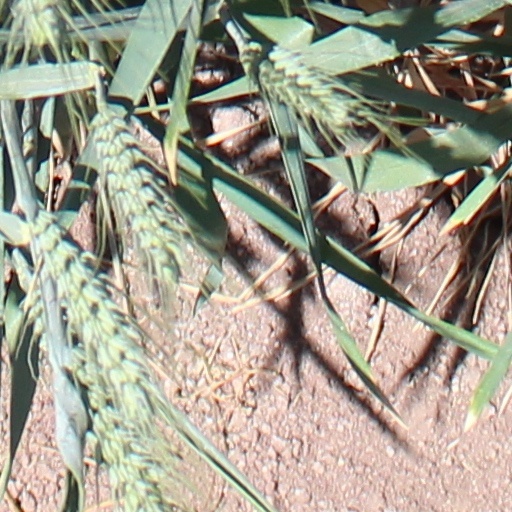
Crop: wheat